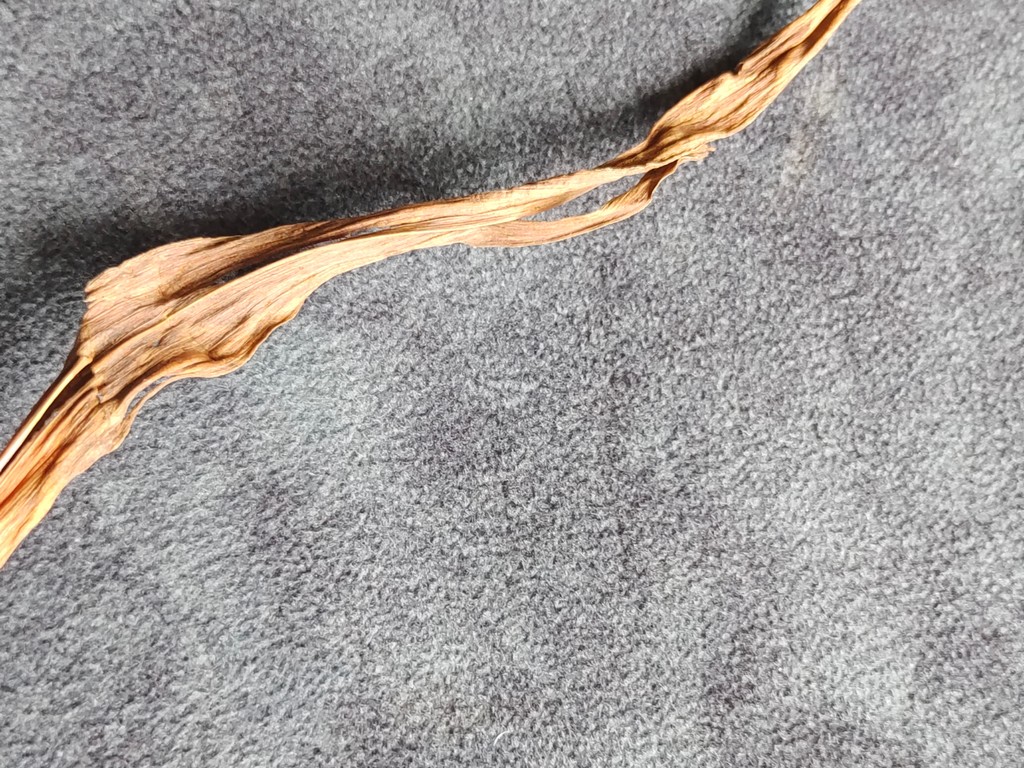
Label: Dried